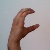
The image shows a hand gesture representing the letter 'C' in Indian Sign Language.